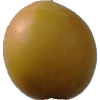
Label: cherry_wax